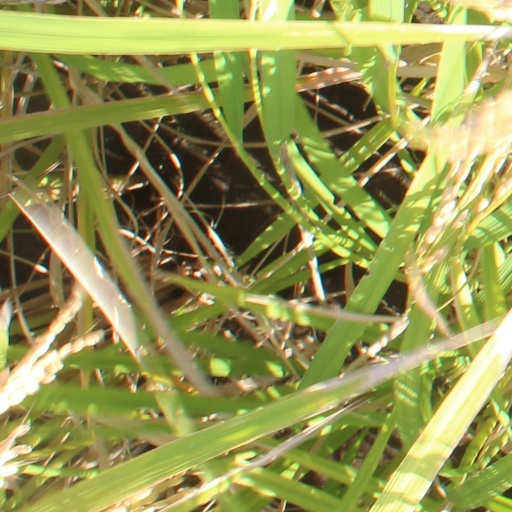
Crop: rice